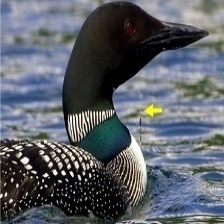
Species: COMMON LOON
Scientific name: GAVIA IMMER